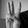
ASL letter: W